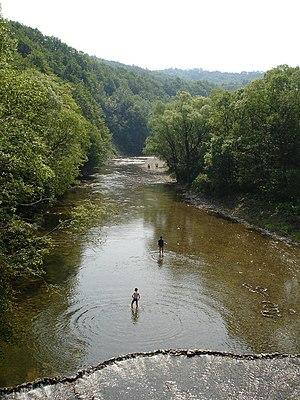
Pastwiska est une localité polonaise de la gmina de Zarszyn, située dans le powiat de Sanok en voïvodie des Basses-Carpates.